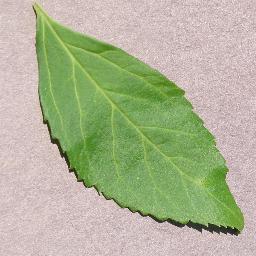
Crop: cherry
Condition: (including_sour)_healthy